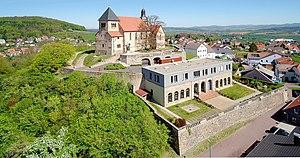
L’église Saint-Pierre est une église catholique romaine de Petersberg, dans le Land de Hesse.